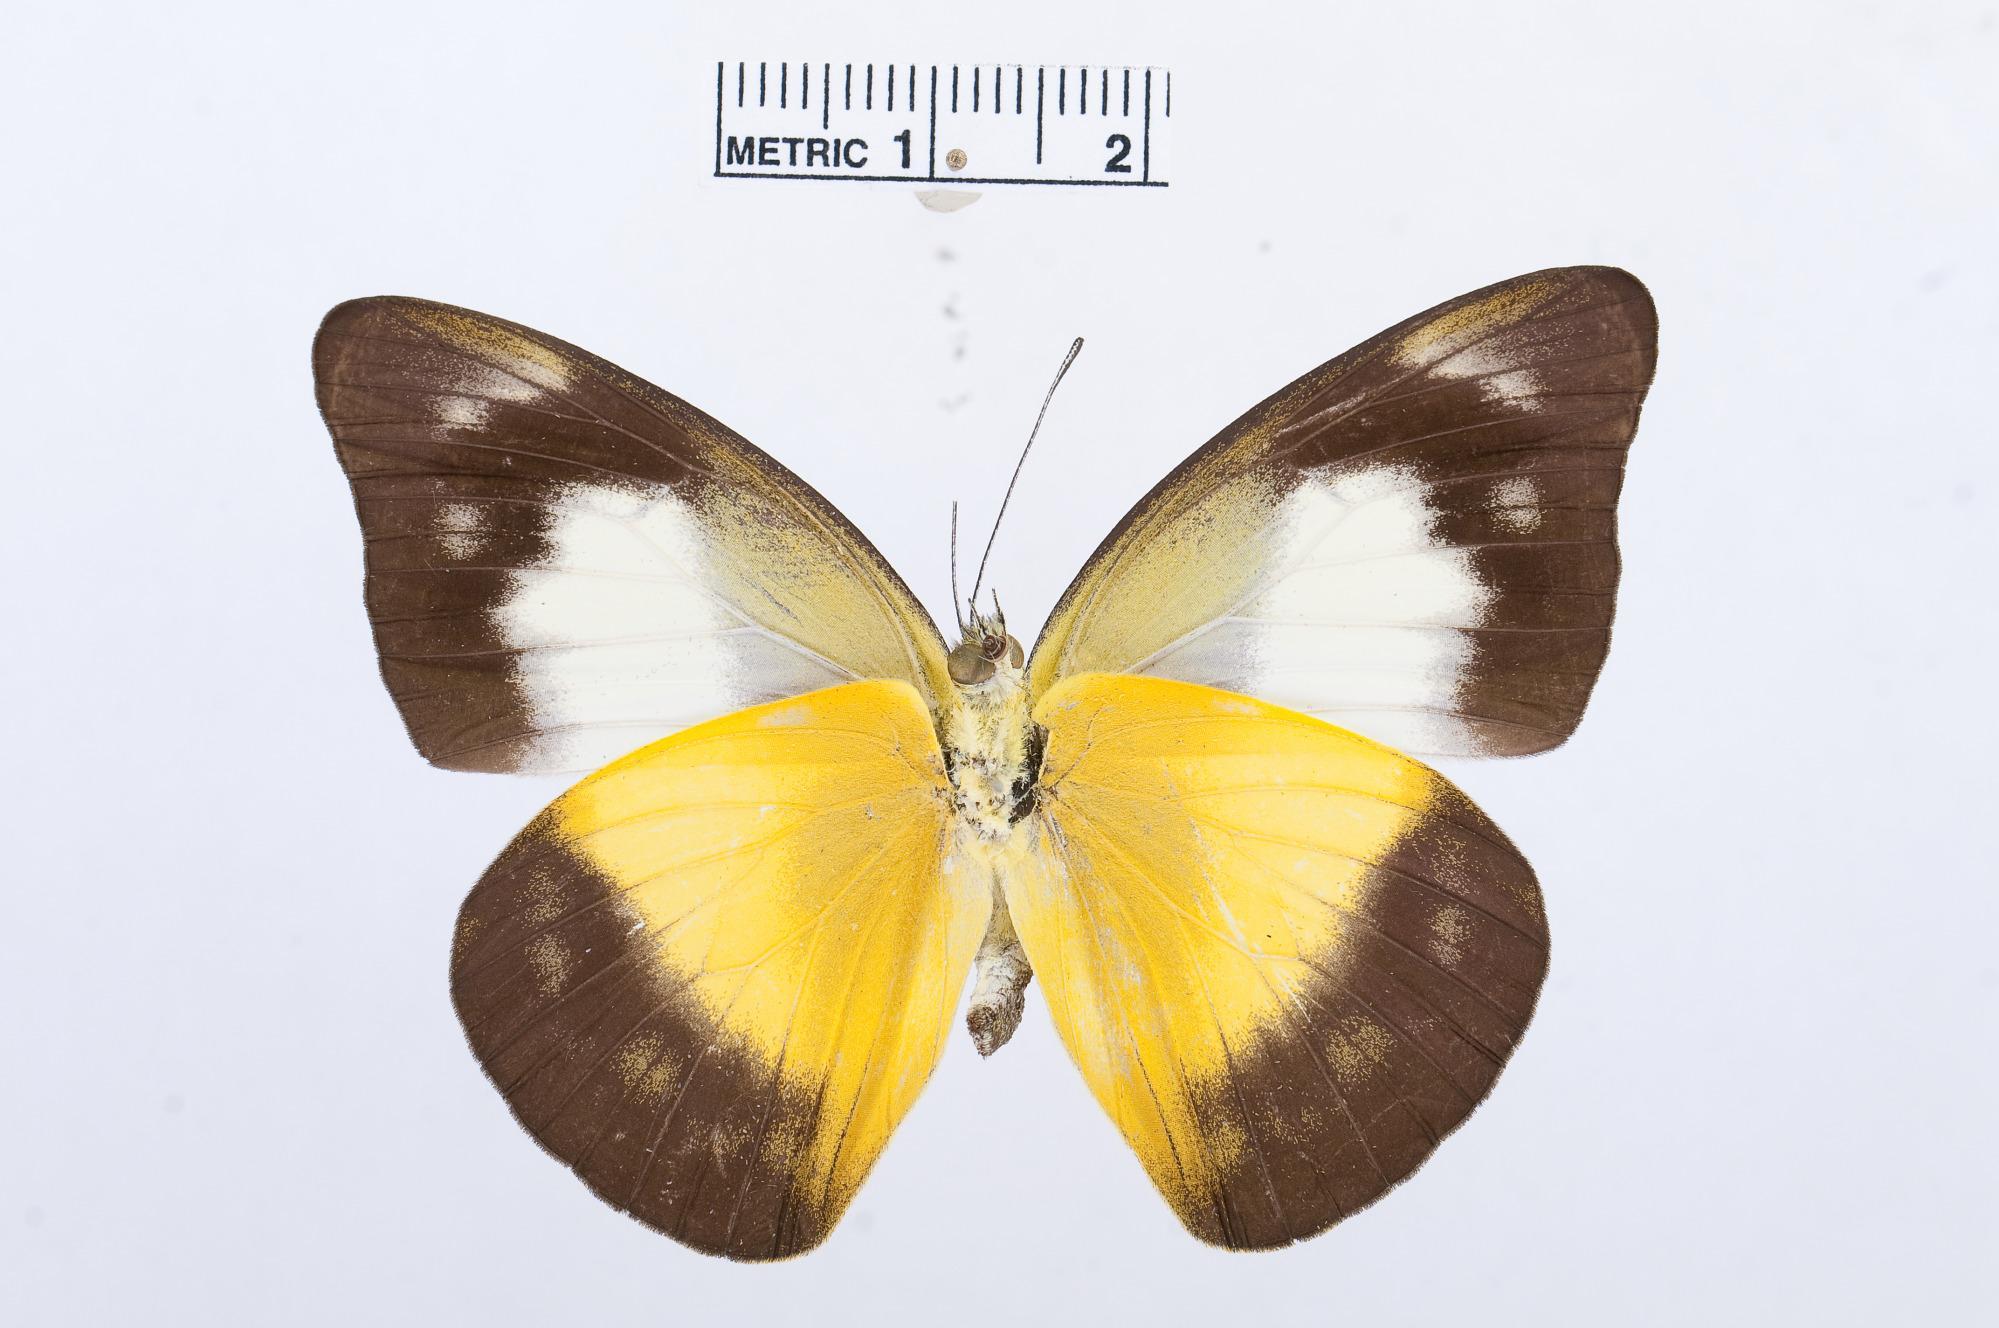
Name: Appias nero
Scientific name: Appias nero
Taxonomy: Animalia, Arthropoda, Hexapoda, Insecta, Lepidoptera, Pieridae, Pierinae